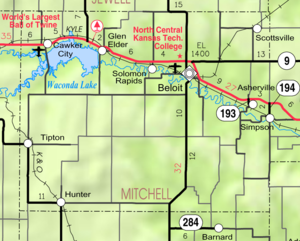
Le lac Waconda, également connu sous le nom de réservoir Glen Elder est un lac de barrage des comtés de Mitchell et d'Osborne, au Kansas. Il a été construit et est géré par le Bureau of Reclamation afin de régulariser le niveau d'eau et l'irrigation de la région. Sur sa rive nord, on retrouve le Glen Elder State Park.